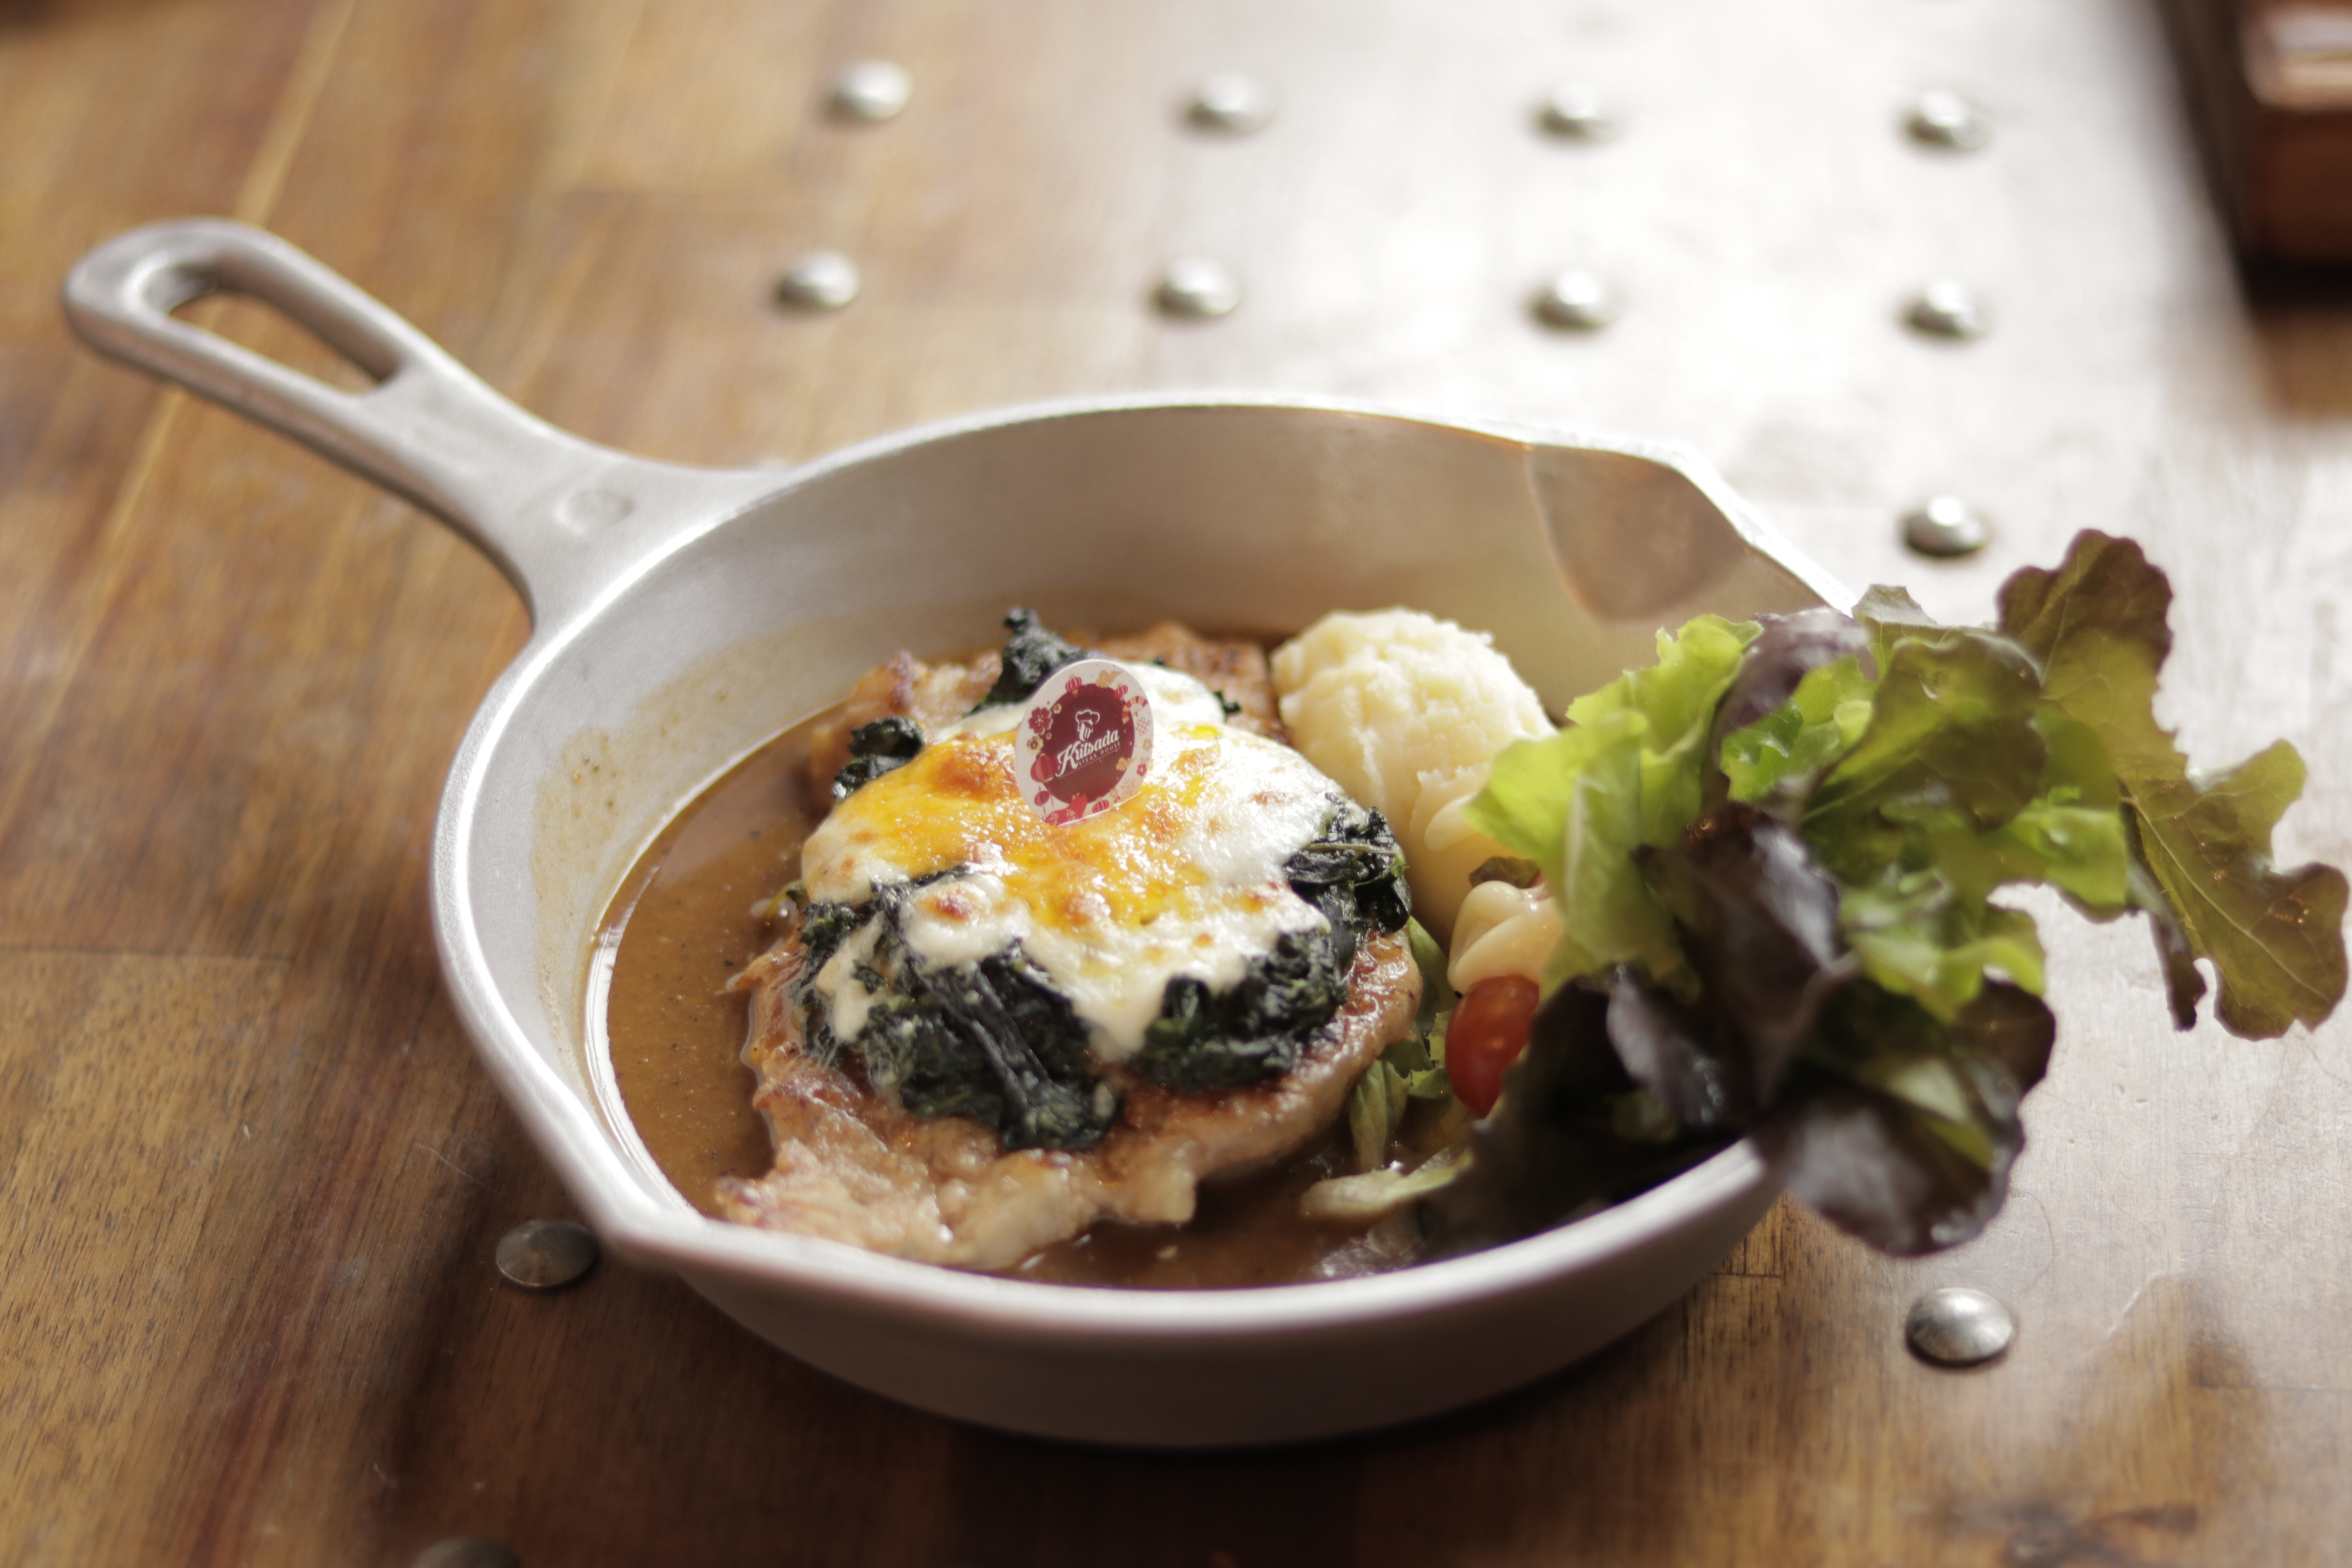
pork, dish, food, cuisine, ingredient, produce, recipe, brunch, cobbler, Bubble and squeak